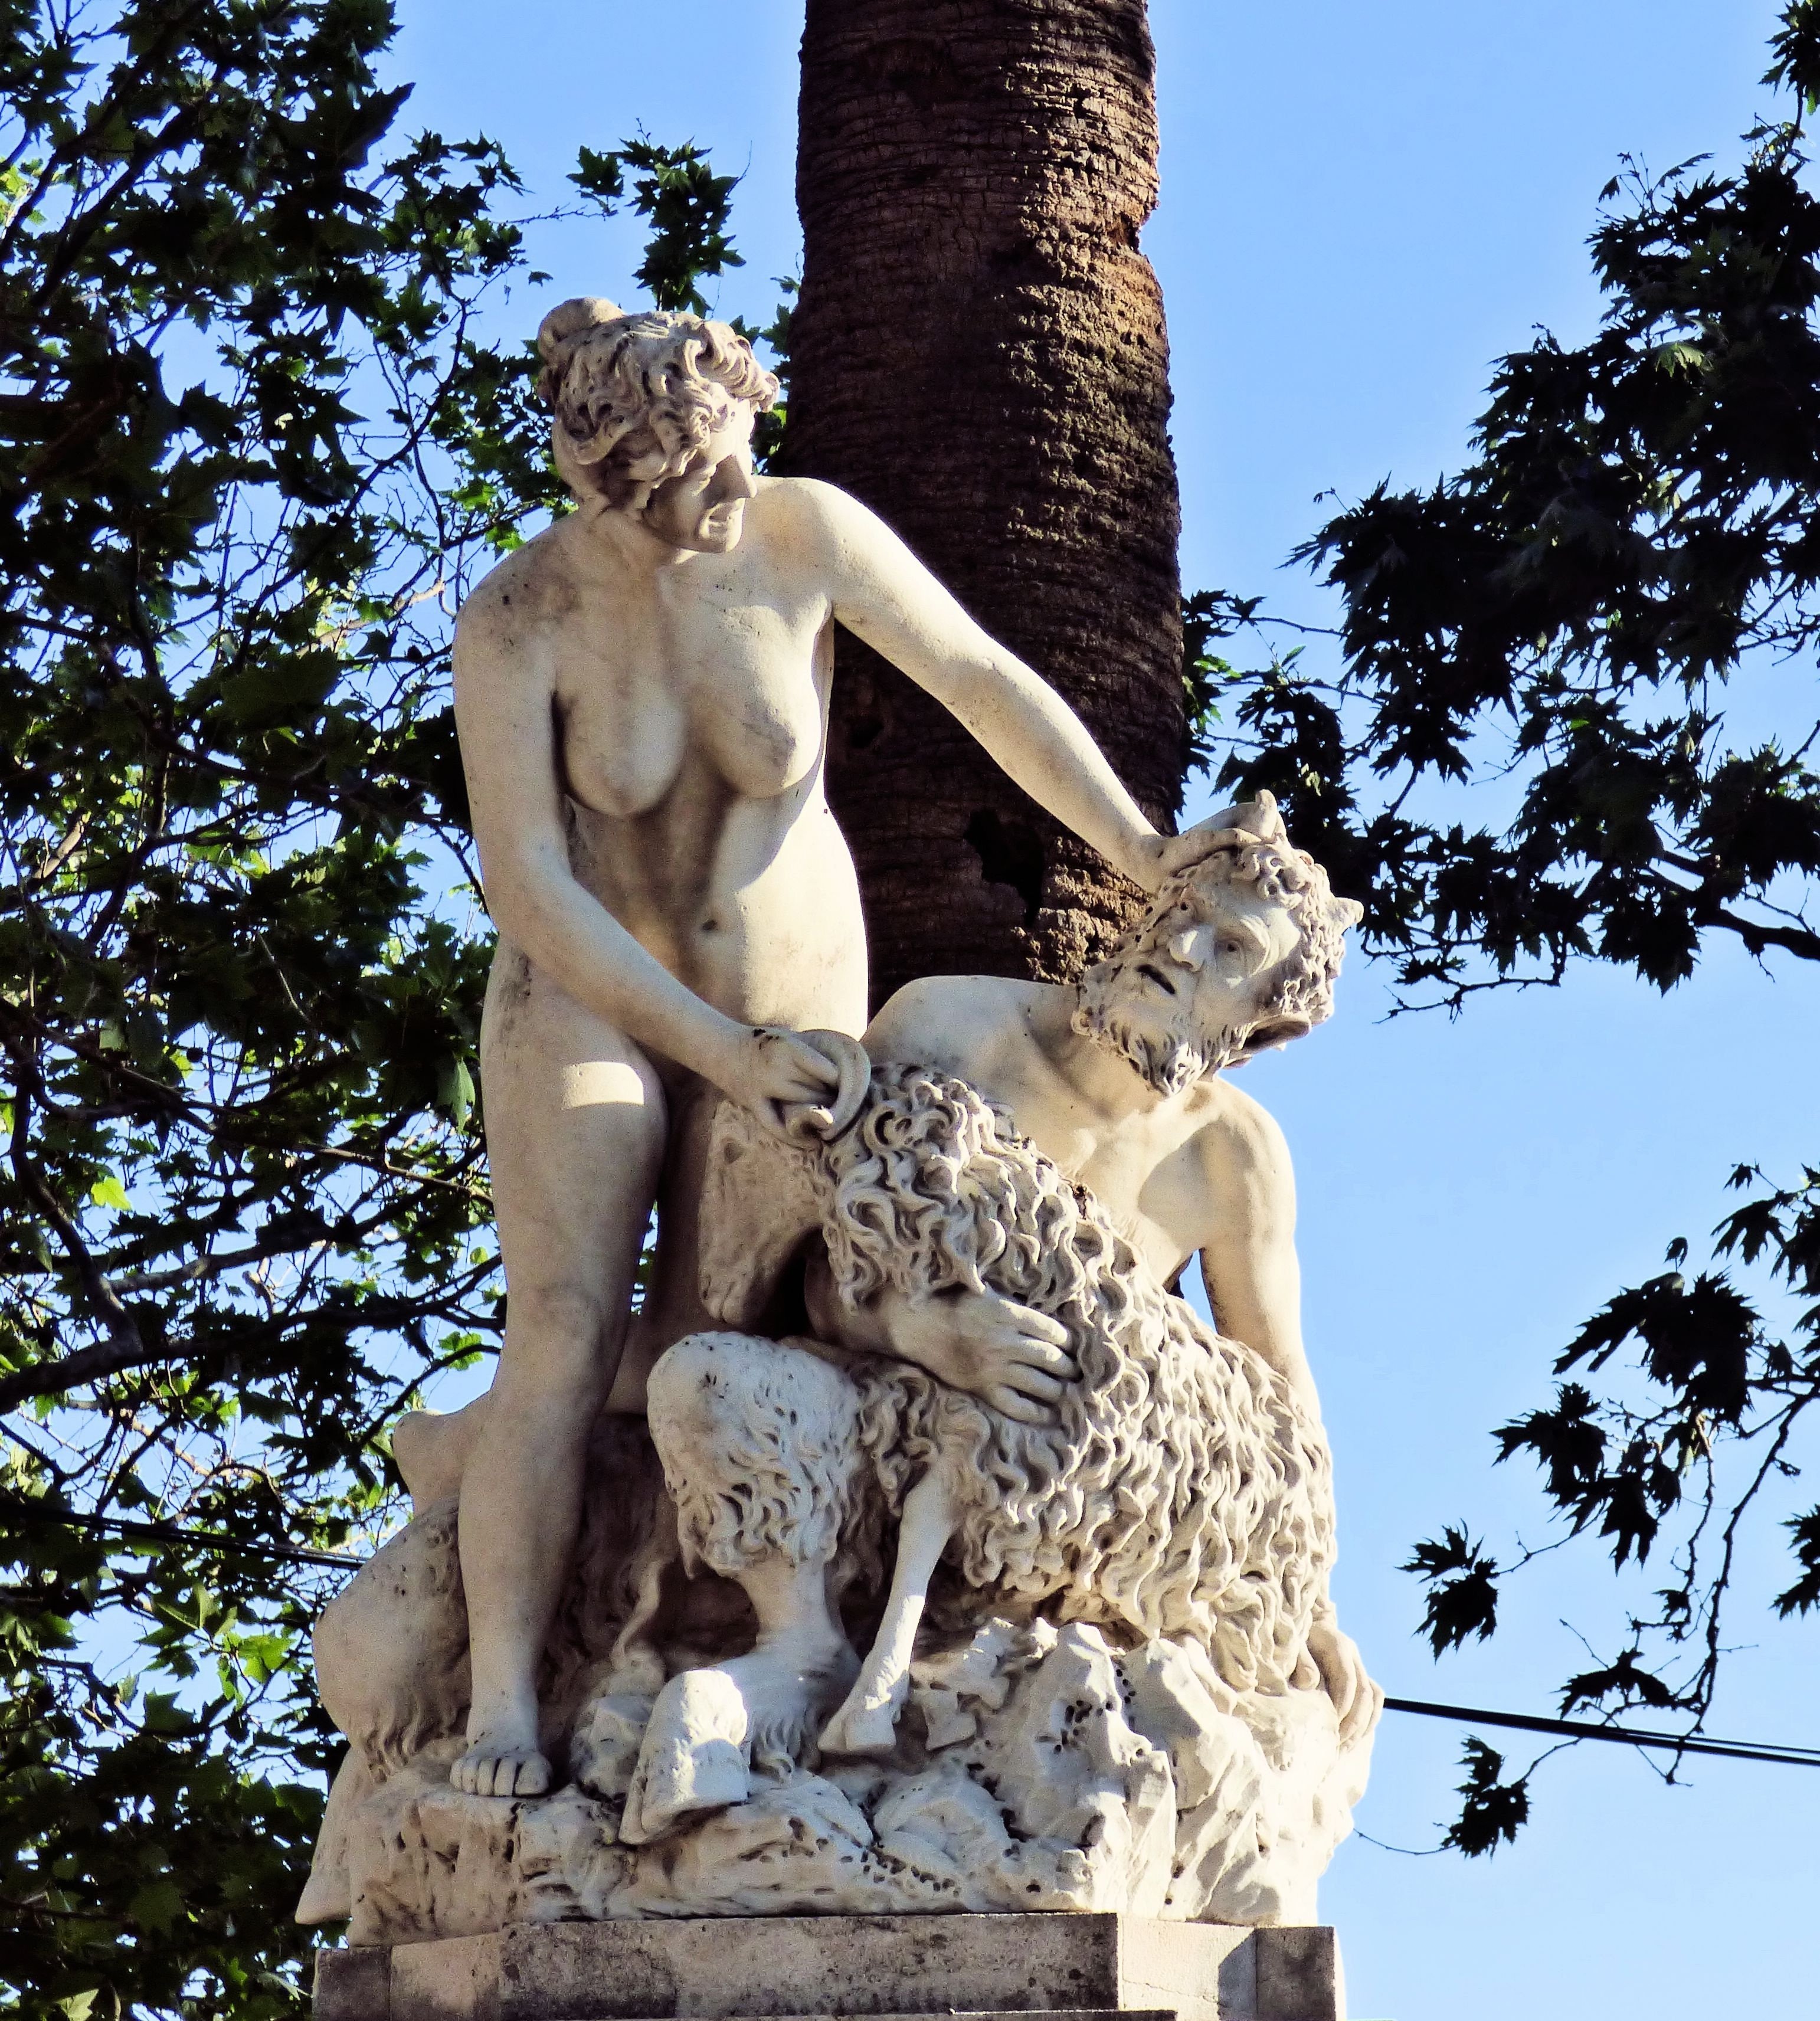
architecture, antique, old, stone, monument, travel, statue, ancient, landmark, sculpture, art, temple, ornate, ruins, civilization, marble, greece, culture, history, carving, architectural, mythology, ancient history